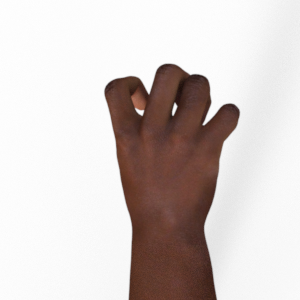
Label: rock